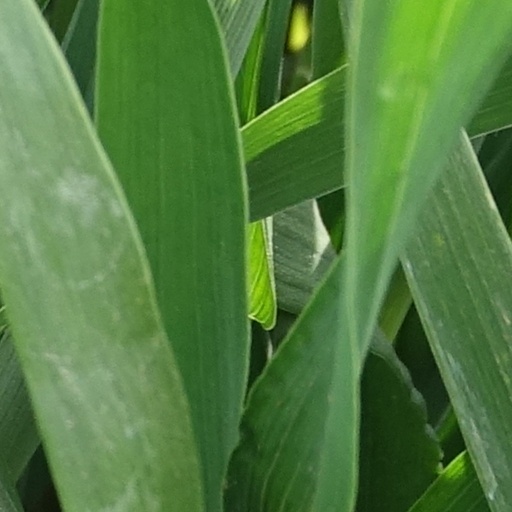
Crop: wheat